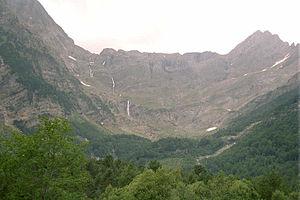
La vallée de Pineta est située dans la province de Huesca, à l'est du massif du Mont-Perdu, et s'étend en ligne droite vers le sud-est pendant plus de 12 kilomètres, depuis le cirque de Pineta au pied du Mont Perdu, jusqu'à la commune de Bielsa.